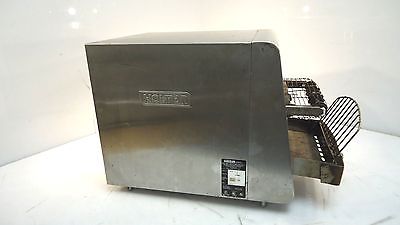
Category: toaster